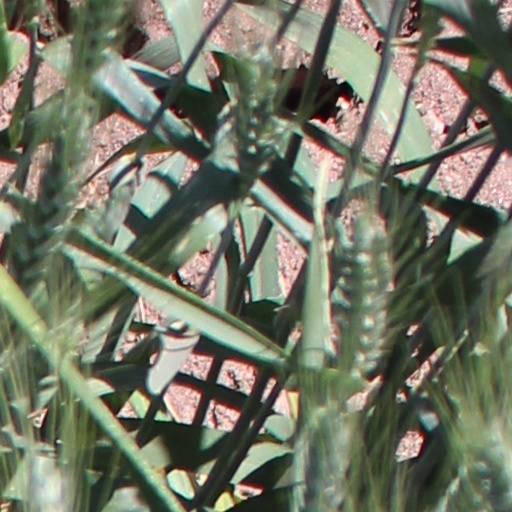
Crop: wheat